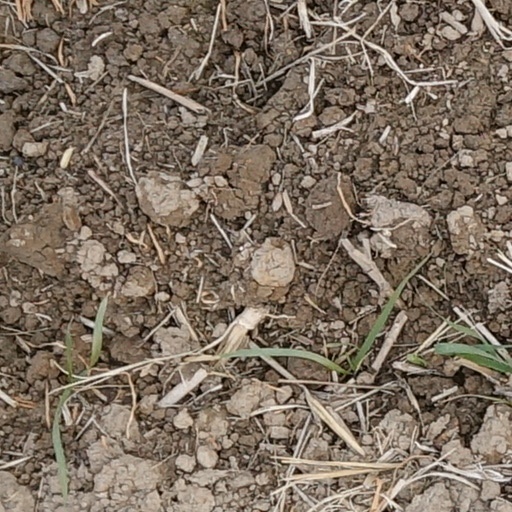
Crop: wheat